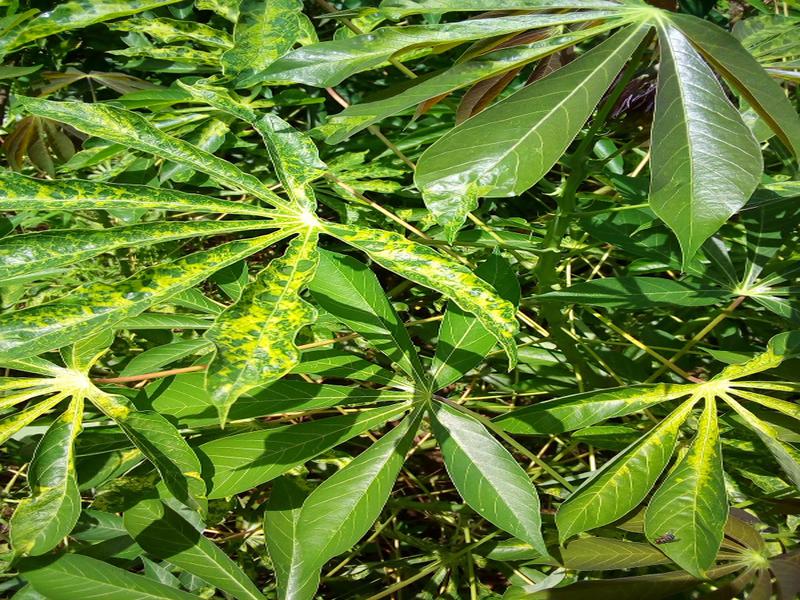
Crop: cassava
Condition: mosaic_disease